Bobath Centre

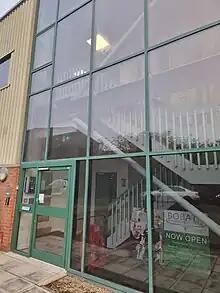
The Bobath Centre

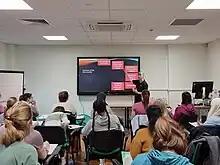
Training Session

The National Bobath Cerebral Palsy Centre (The Bobath Centre) was the original home of the Bobath Approach, providing therapy to those living with cerebral palsy and similar neurological conditions. Its services were available to people of all ages